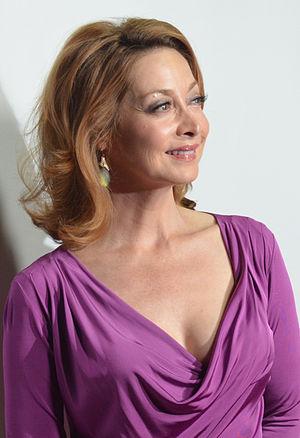
Sharon Lawrence est une actrice, danseuse, chanteuse et productrice américaine née le 29 juin 1961 à Charlotte, Caroline du Nord.